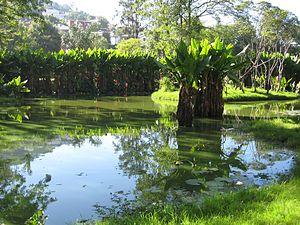
Le parc botanique et zoologique de Tsimbazaza à Antananarivo est un lieu de distraction ainsi qu’un endroit de conservation des faunes et des flores de Madagascar.